Former American Club, Shanghai

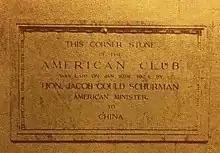
Original corner stone of the American Club

“Architect Laszlo Hudec chose the American Georgian colonial style, which was popular with social clubs in the US at that time,” says Tongji University associate professor Hua Xiahong, author of the book “Shanghai Hudec Architecture.” “The interior is designed ... with a lot of dark wood, classic applied columns and white door frames. It is not widely known, but the mahjong room on the second floor came from the hand of a Chinese expert, who adapted the typical Chinese official style,” Hua adds. “The room has a Chinese-style coffered ceiling with colorful paintings and palace lanterns as ornaments. It is furnished with traditional Chinese square tables and fauteuils to enhance the Chinese ambience.”